Richard King (priest)

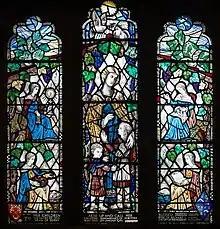
Stained glass window in memory of Dorothea King

King was married with Dorothea King, youngest daughter of Andrew Ferguson Smyly, formerly dean of Derry, and niece of William Alexander. When King refused the offer to become Archbishop of Armagh in 1938, the illness of his wife was one of the reasons. In 1947, a stained glass window was installed in her memory in the baptistery of St Columb's Cathedral.